PrimeTime Players

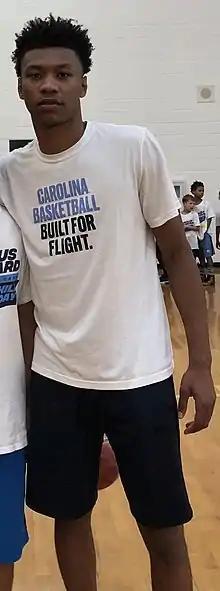
Christian Keeling

In TBT 2020, PrimeTime was initially not included in the field of 24, reduced in size due to the COVID-19 pandemic. However, the No. 20 seed, Mid-American Unity, had one of their players test positive, although he was asymptomatic. That team withdrew from the tournament and was replaced by PrimeTime. PrimeTime faced team CP3, the No. 13 seed, in the opening round. PrimeTime led for most of the game, but ultimately were defeated, 76–74.